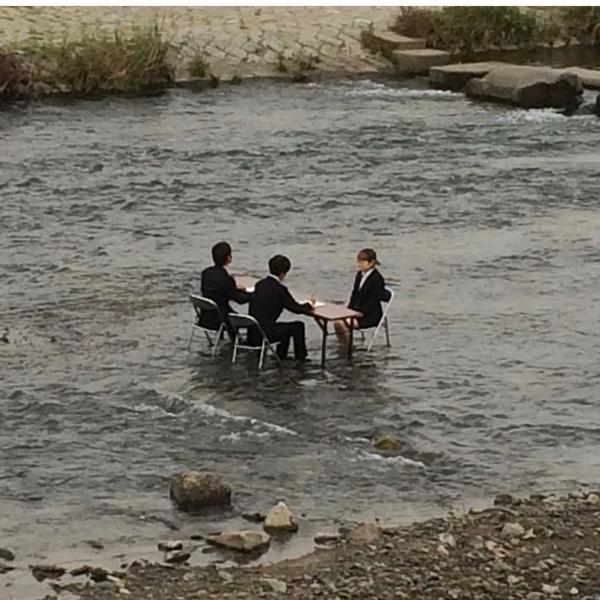
回答: 雰囲気に流されるな